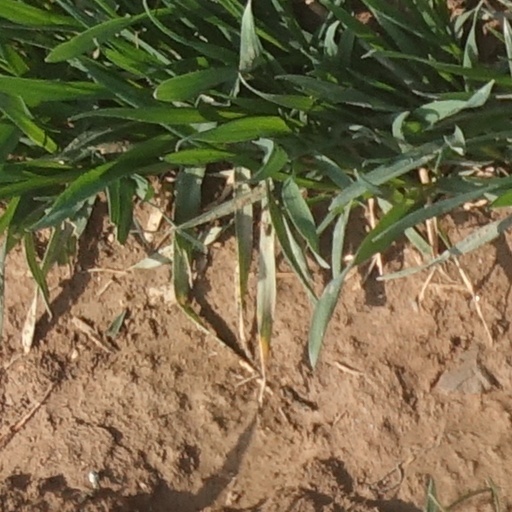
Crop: wheat